The Queen (2006 film)

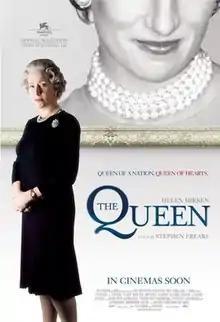
British theatrical release poster

The Queen is a 2006 docudrama film directed by Stephen Frears and written by Peter Morgan. The film depicts the death of Diana, Princess of Wales in 1997. The royal family regards Diana's death as a private affair and thus not to be treated as an official royal death, in contrast with the views of Prime Minister Tony Blair and Diana's ex-husband, Prince Charles, who favour the general public's desire for an official expression of grief. Matters are further complicated by the media, royal protocol regarding Diana's official status, and wider issues about republicanism.